William E. Upjohn

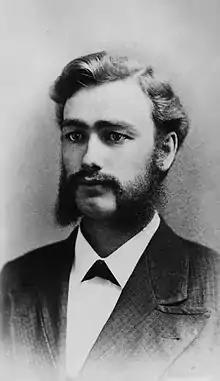
William Erastus Upjohn, c. 1875

William Erastus Upjohn (June 15, 1853 – October 18, 1932) was an American physician and both founder and president of The Upjohn Pharmaceutical Company. He was named Person of the Century by the Kalamazoo, Michigan, newspaper.